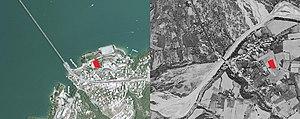
Comparaison de la situation du village de Savines-le-Lac avant et après la création du lac de Serre-Ponçon. Le repère rouge indique l'emplacement du cimetière sur les deux parties de l'image.
Le lac de Serre-Ponçon est un lac artificiel situé dans les Hautes-Alpes, dans le sud des Alpes françaises, à la limite des départements des Hautes-Alpes et des Alpes-de-Haute-Provence. Il a été créé en 1959 par la construction d'un barrage sur la Durance, deux kilomètres à l'aval de son confluent avec l'Ubaye. L'aménagement hydraulique est complété par le lac d'Espinasses situé au pied du barrage de Serre-Ponçon, à partir duquel est alimenté le canal EDF de la Durance.